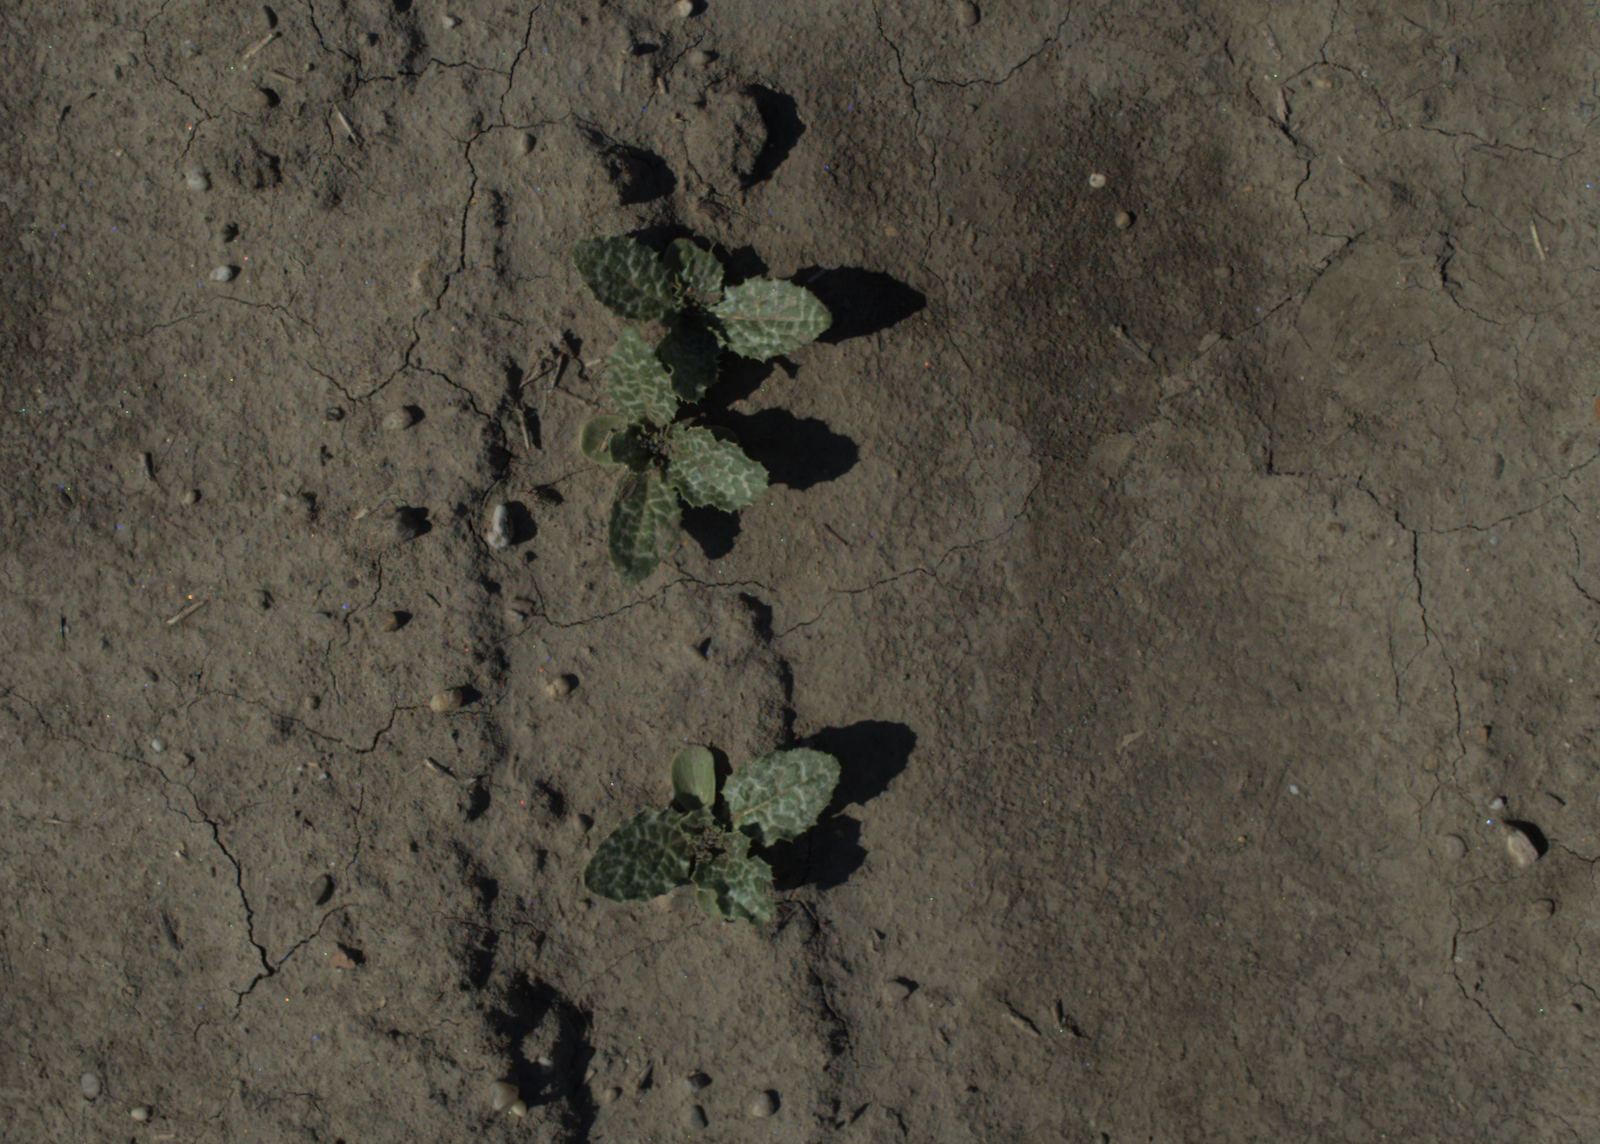
Capture date: 15.07.2021 09:54:30
Weather: sunny
Wind: light
Seeding date: 08.06.2021
Plant canopy height (mm): 962